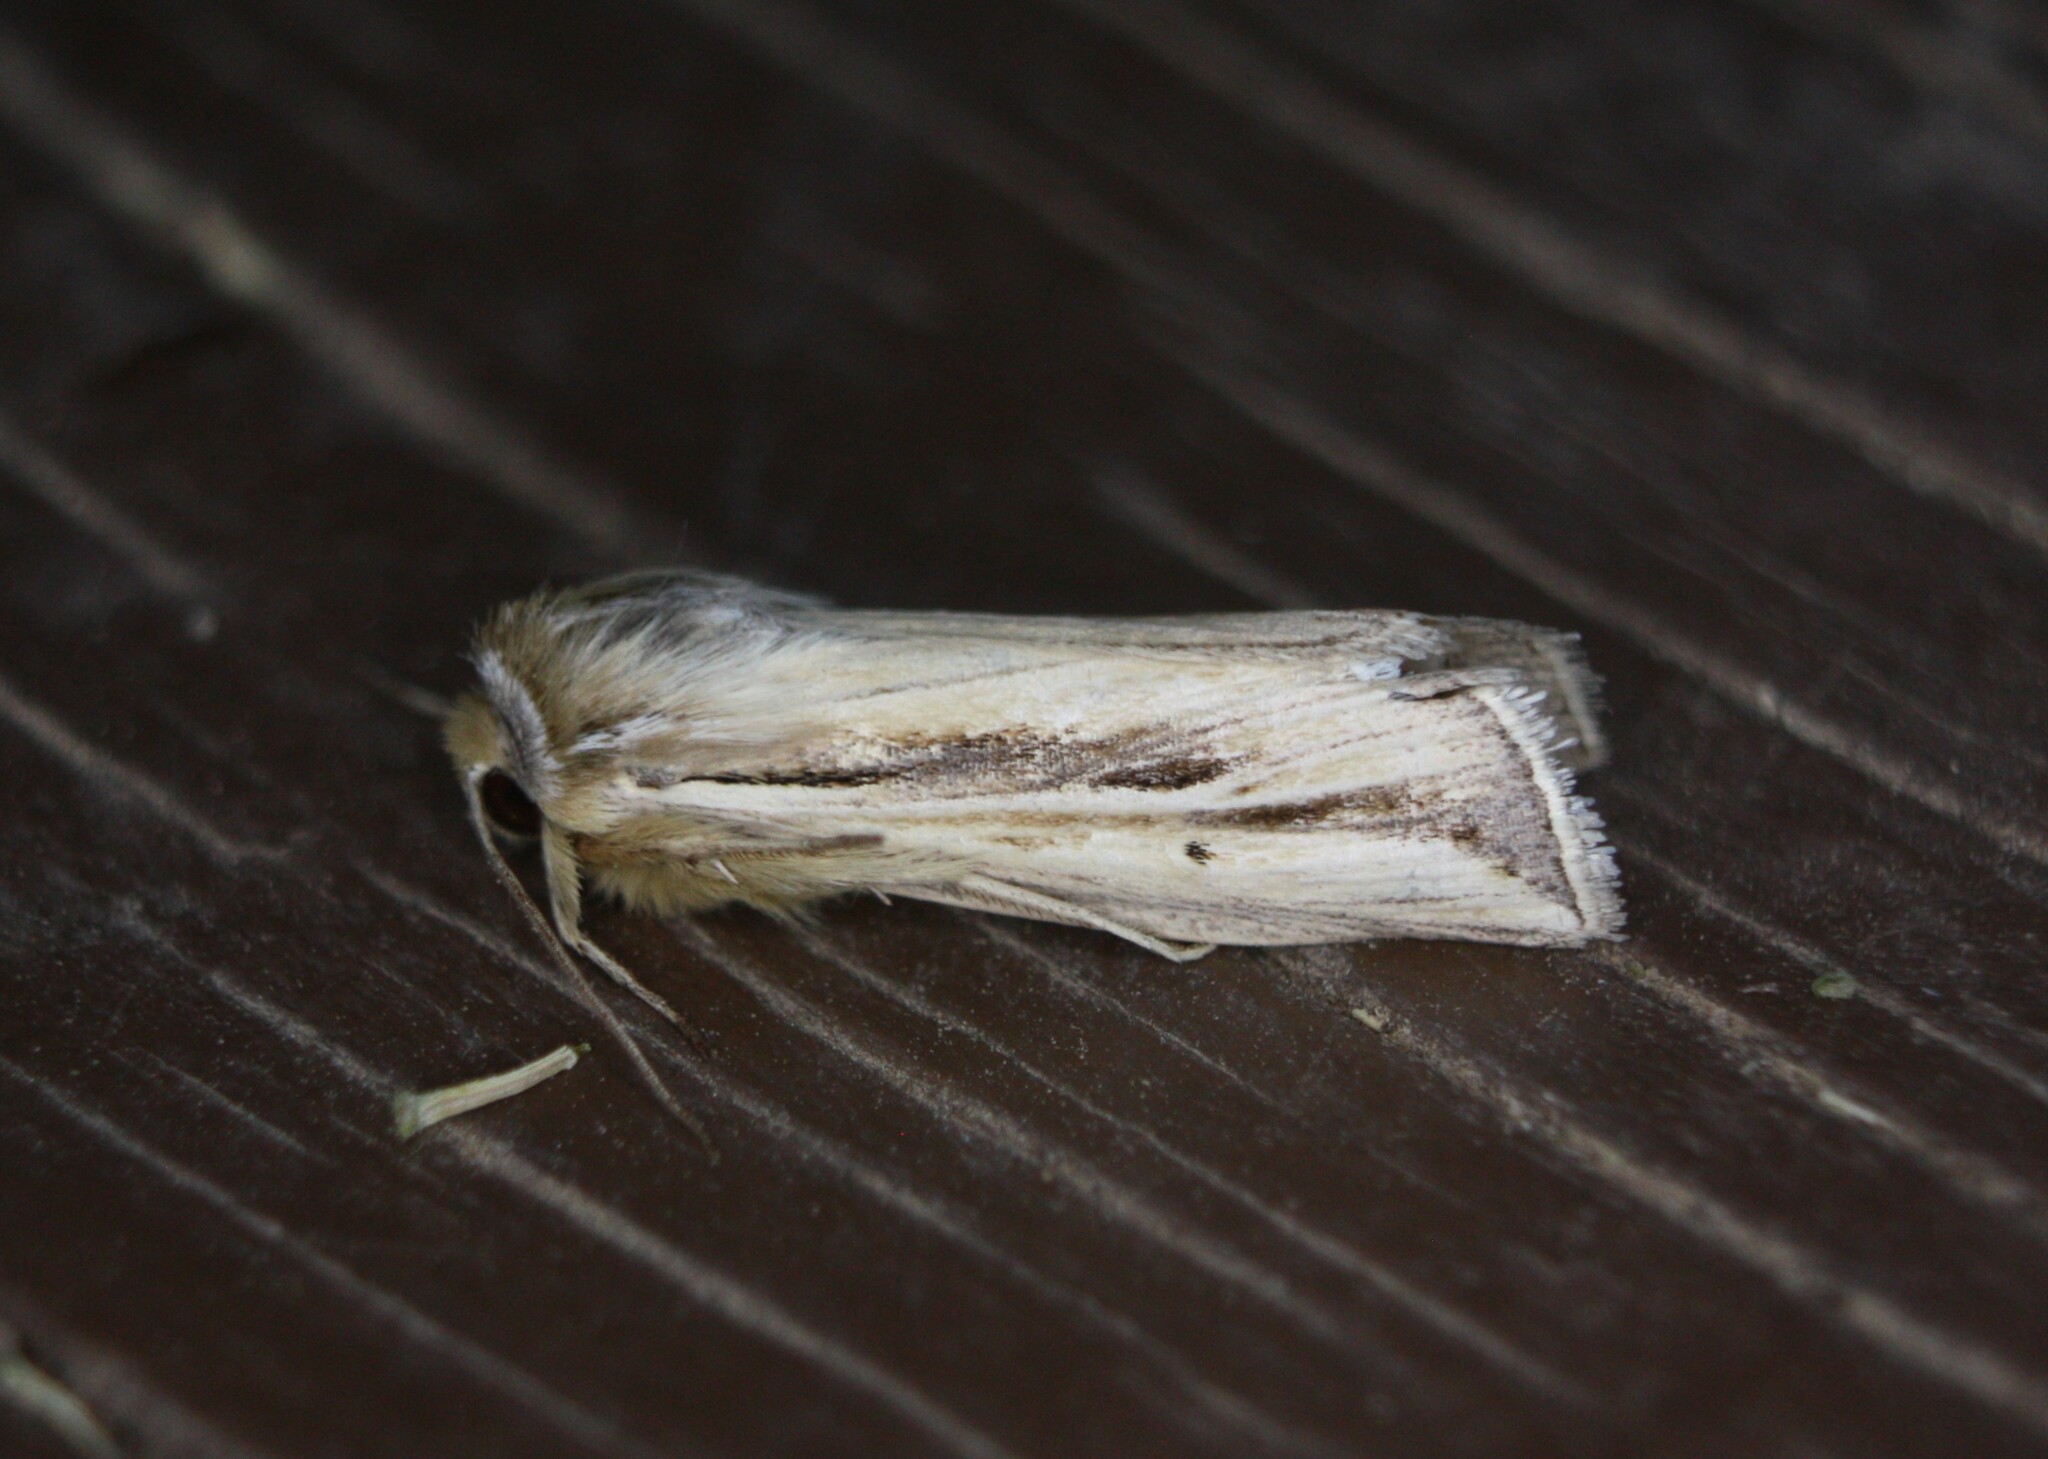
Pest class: wheathead_armyworm_Dargida_diffusa